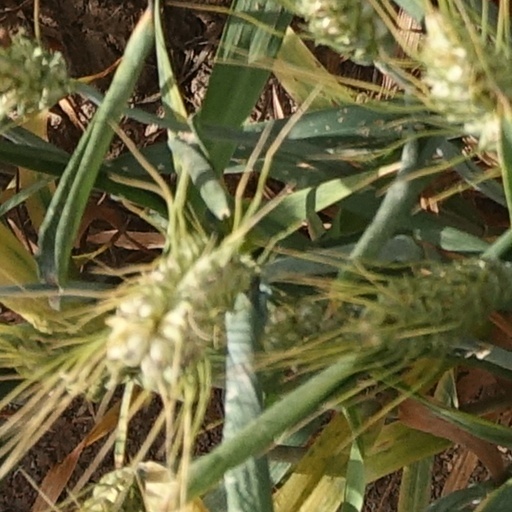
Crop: wheat